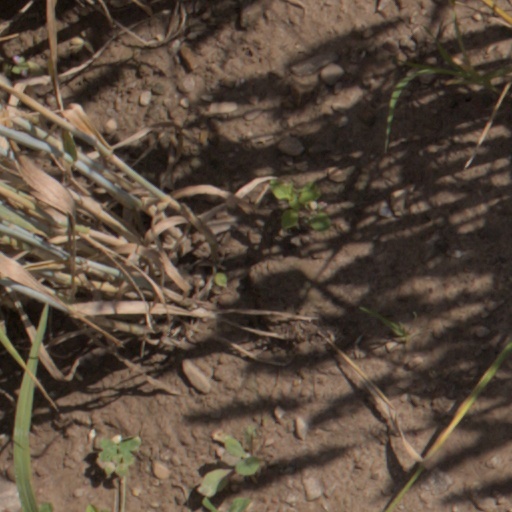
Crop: wheat